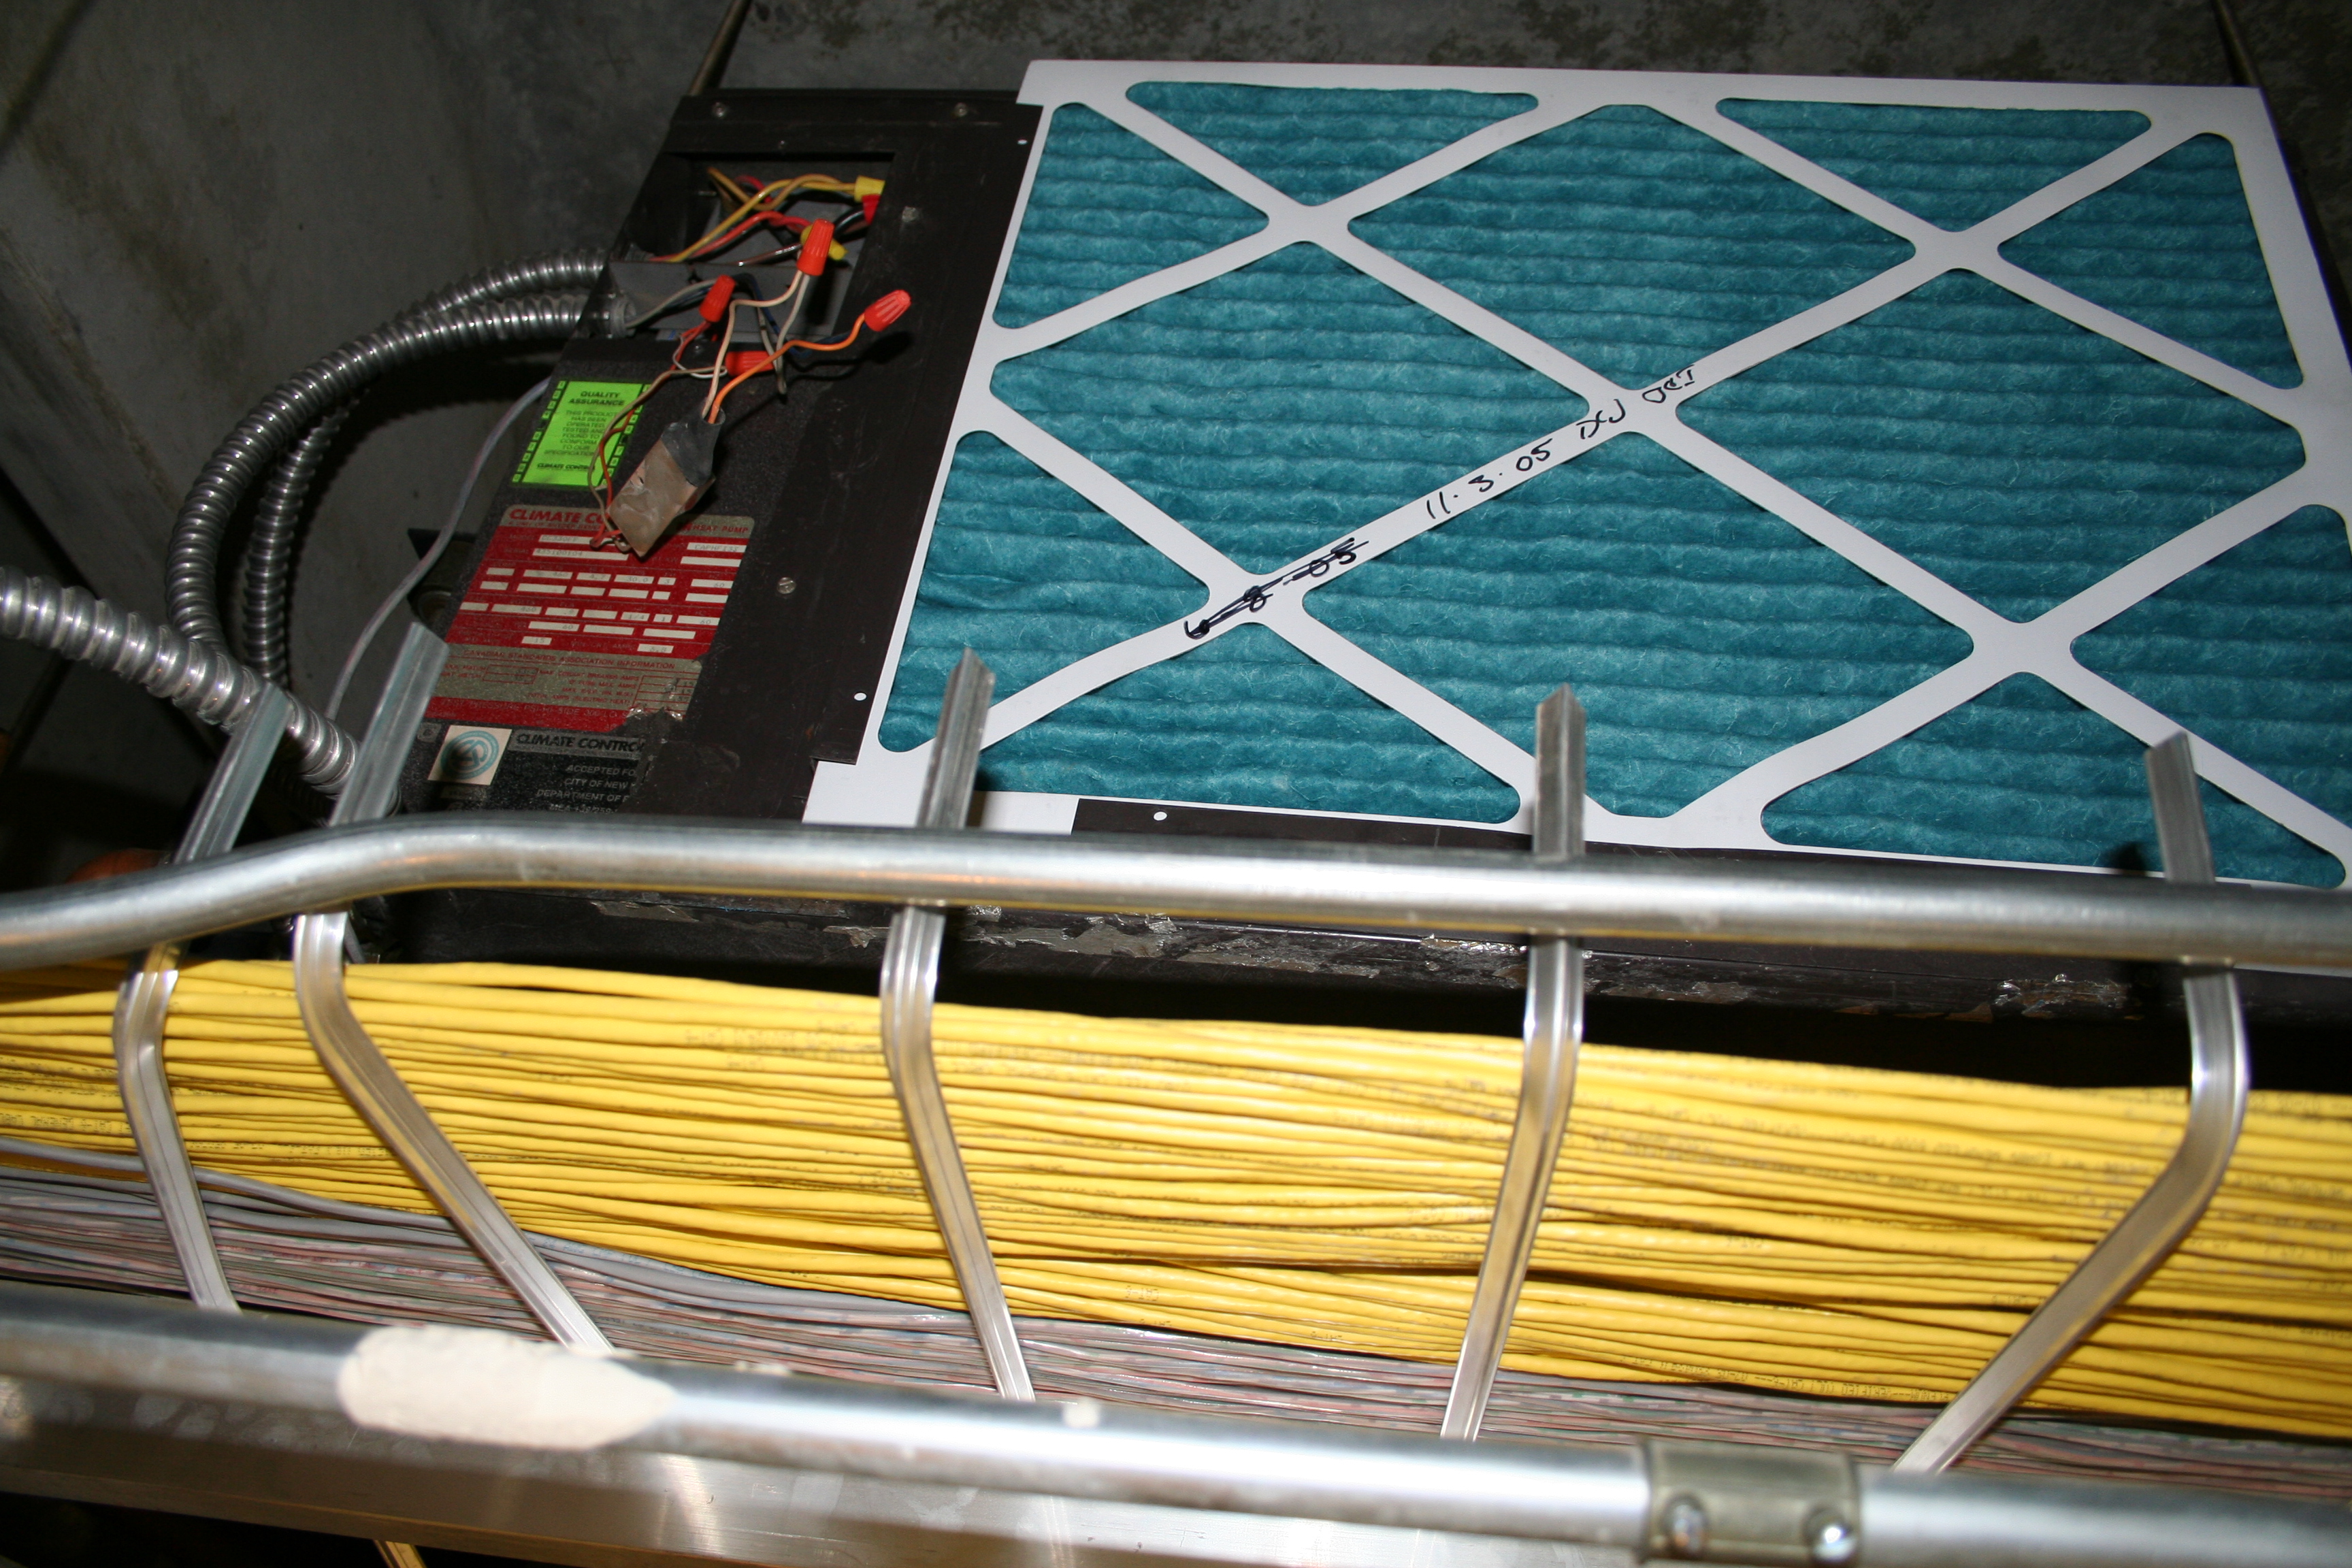
window, electrical wiring, window covering, personal computer hardware